Ralph Abercromby (meteorologist)

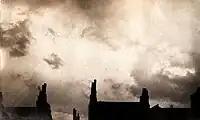
Raggy, Inky Cloud in London. Photo by Ralph Abercromby. 1884

Ralph Abercromby is noted for his contributions to meteorology, his travels producing reports in "Seas and skies in many latitudes" such as weather and telegraphy at the US signals office. He wrote on the nomenclature of cloud formation, and figured prominently in the history of the developed by Luke Howard; along with Hugo Hildebrand Hildebrandsson (1838-1920) he developed the system laid out by Howard.